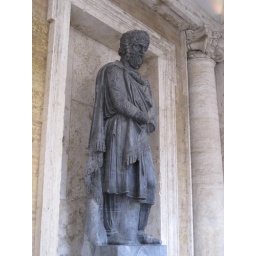
comissioned by Trajan c. 100 AD. made to hold up a building as a column